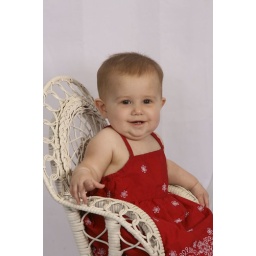
Sitting in a chair like a big girl